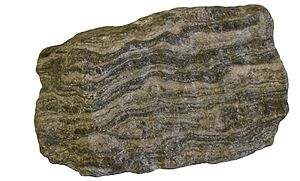
Gnejs
Gnejs - læg især mærke til den ujævne bånding.
Gnejs er en stribet eller båndet grundfjeldsbjergart. Striber og bånd skyldes deformation. Det viser, at gnejs er en metamorf bjergart, som oprindelig bestod af andre, primære bjergarter eller protolither. Metamorfosen er en følge af en bjergkædefoldning, der har påvirket de primære bjergarter mekanisk foruden høj temperatur og/eller tryk. Det færdige produkt får herved sammen med sin nye struktur oftest et nyt mineralselskab af feldspat, kvarts, lidt glimmer og andre mørke mineraler.